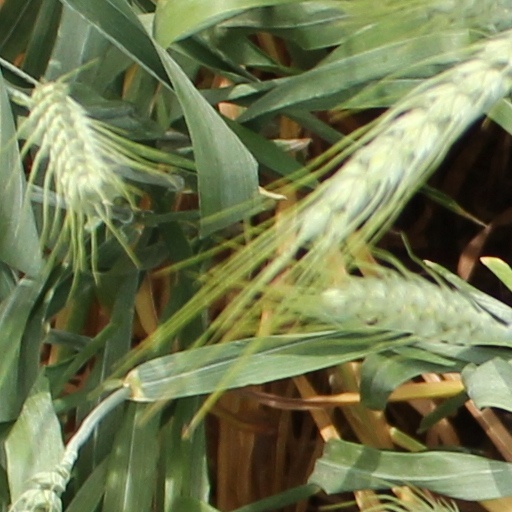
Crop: wheat